Jinrongzhongxin station

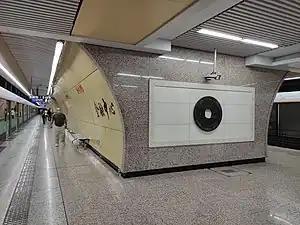
Platform in August 2021

Jinrongzhongxin is a station on Line 2 of the Shenyang Metro. The station opened on 30 December 2011.